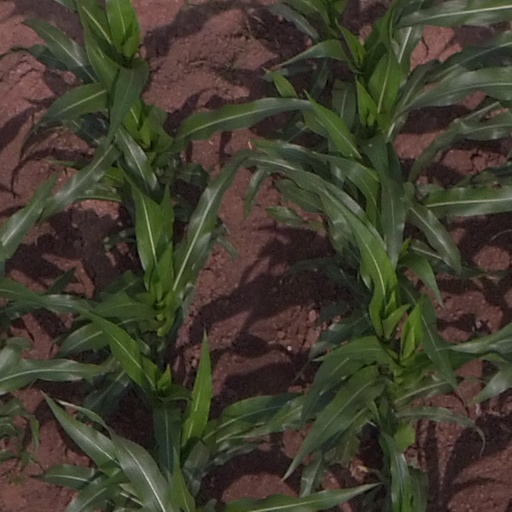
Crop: maize; corn